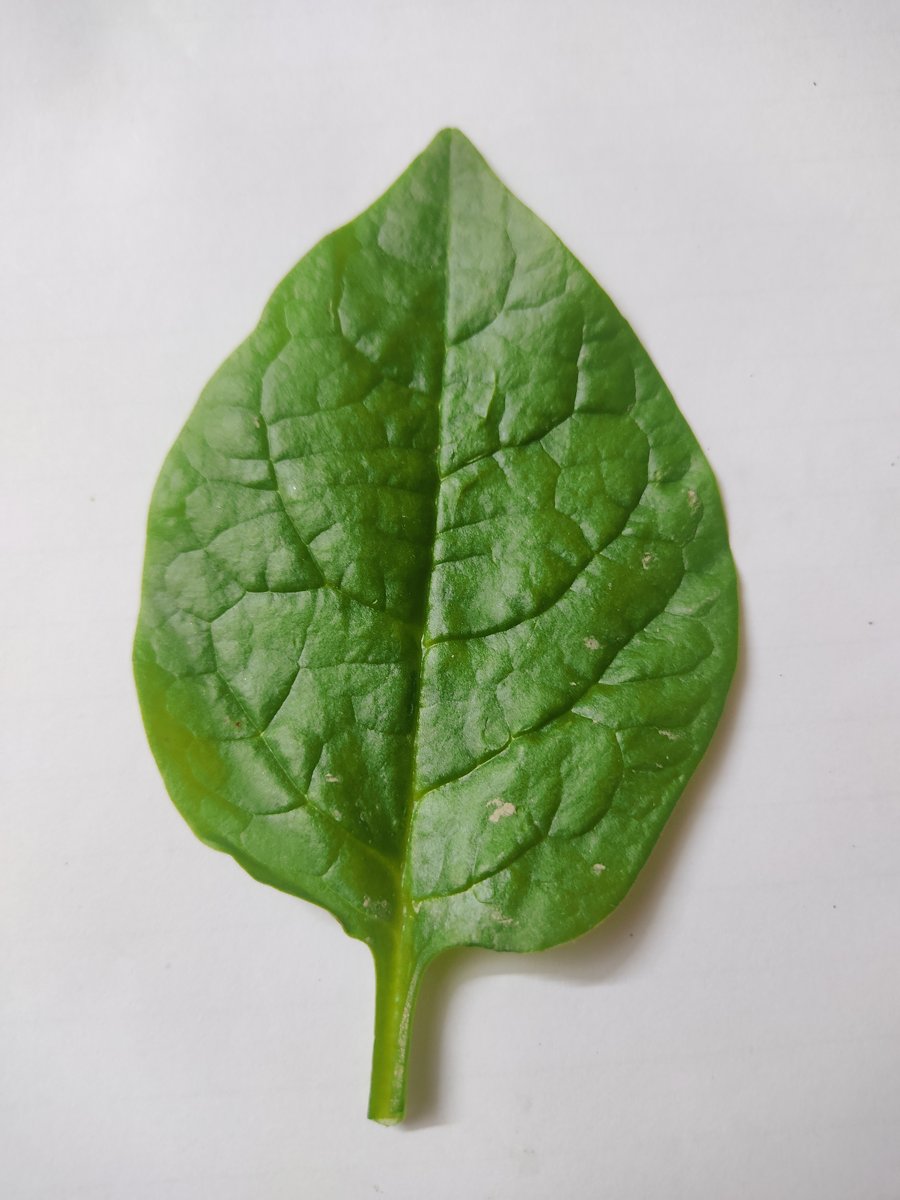
Label: Healthy-Leaf